Thymic stromal lymphopoietin

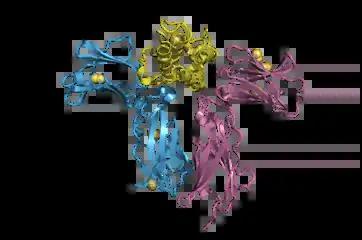
Crystal structure of human TSLP in complex with TSLP-R and IL-7Ra (pdb 5j11)

TSLP signals through a heterodimeric receptor complex composed of the TSLP receptor (TSLPR) and the IL-7Rα chain. Upon binding, Janus kinase (JAK)1 and 2 are activated, leading to the activation of signal transducer and activator of transcription (STAT)5A and 5B and, to a lesser extent, STAT1 and 3. These transcription factors upregulate pro-inflammatory cytokines such as IL-4, 5, 9, and 13.